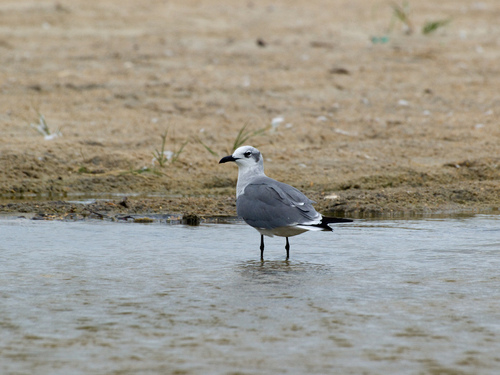
large white body breast crown nape and throated bird with black bill and upper and under tail coverts.
this is a bird with grey wings, a white neck and a black beak.
this bird has a white belly and breast, with a gray superciliary and hooked bill.
this bird has a white crown and has gray feathers.
this large aquatic bird has grey wings and a white body with a curved black bill.
this bird has wings that are grey and has a white chest
this particular bird has a belly that is white and gray
this bird has a pointed black bill with dark white head and heck feathers and grey wing feathers with white and black tipped tail feathers.
this bird has wings that are grey and has a black bill
this particular bird has a belly that is gray and white
Species: Least Tern